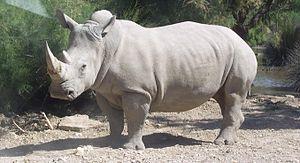
Les Rhinocerotoidea forme une grande super-famille composée de trois groupes familiaux de périssodactyles: les Amynodontidae, les Hyracodontidae, ainsi que les Rhinocerotidae qui sont le seul groupe existant, qui survit sous la forme de cinq espèces vivantes. Les membres disparus de cette super-famille sont souvent appelés "rhinocéros", aux côtés des membres de la famille des rhinocéros, bien qu'ils comprennent des genres, tels que Paraceratherium, qui n'appartient pas à la même famille citée.
Les rhinocéros sont les mammifères périssodactyles appartenant à la famille des rhinocérotidés. Toutes les espèces de rhinocéros sont actuellement en voie de disparition.
Le Rhinocéros blanc est la seule espèce actuelle du genre Ceratotherium, l'un des quatre genres de rhinocéros.